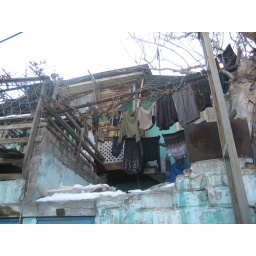
a typical house right below the castle